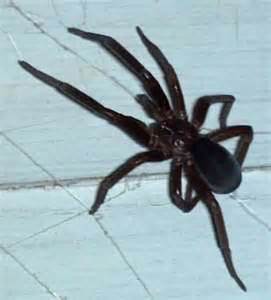
Label: spider